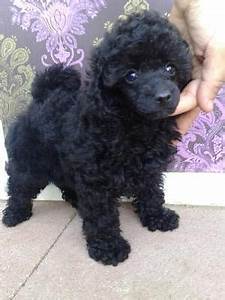
Label: dog